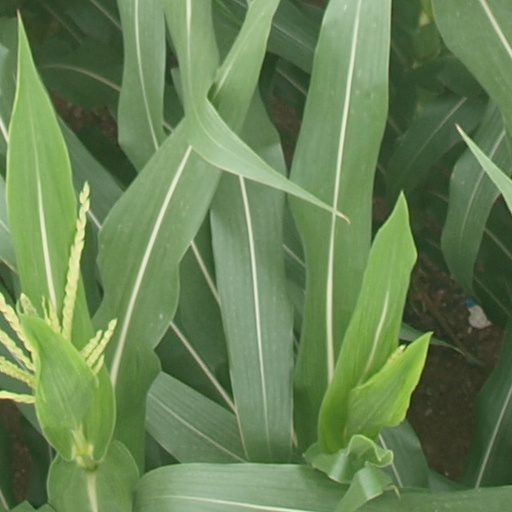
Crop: maize; corn